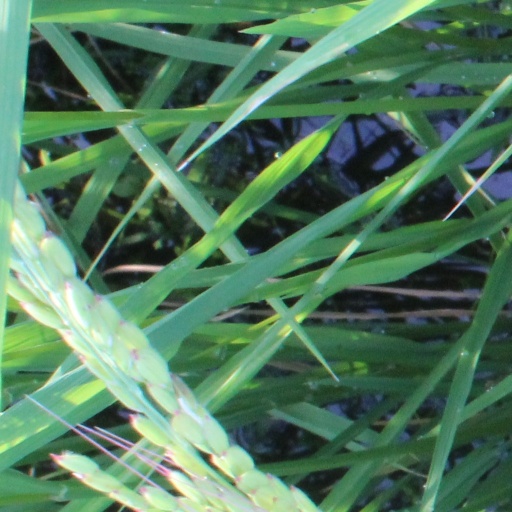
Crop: rice